Tosa-Iwahara Station

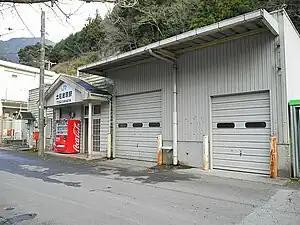
Tosa-Iwahara Station in 2011

is a passenger railway station located in the town of Ōtoyo, Nagaoka District, Kōchi Prefecture, Japan. It is operated by JR Shikoku and has the station number "D28".